Trinidad and Tobago dollar

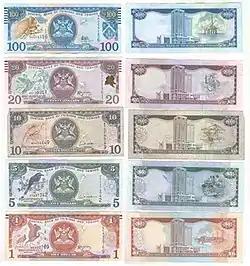
2006 Series of the Trinidad and Tobago dollar

The currency of the union was replaced by the modern Trinidad and Tobago dollar in 1964, two years after the nation's independence in 1962. The Trinidad and Tobago dollar was launched, and had become the sole currency by 1967.